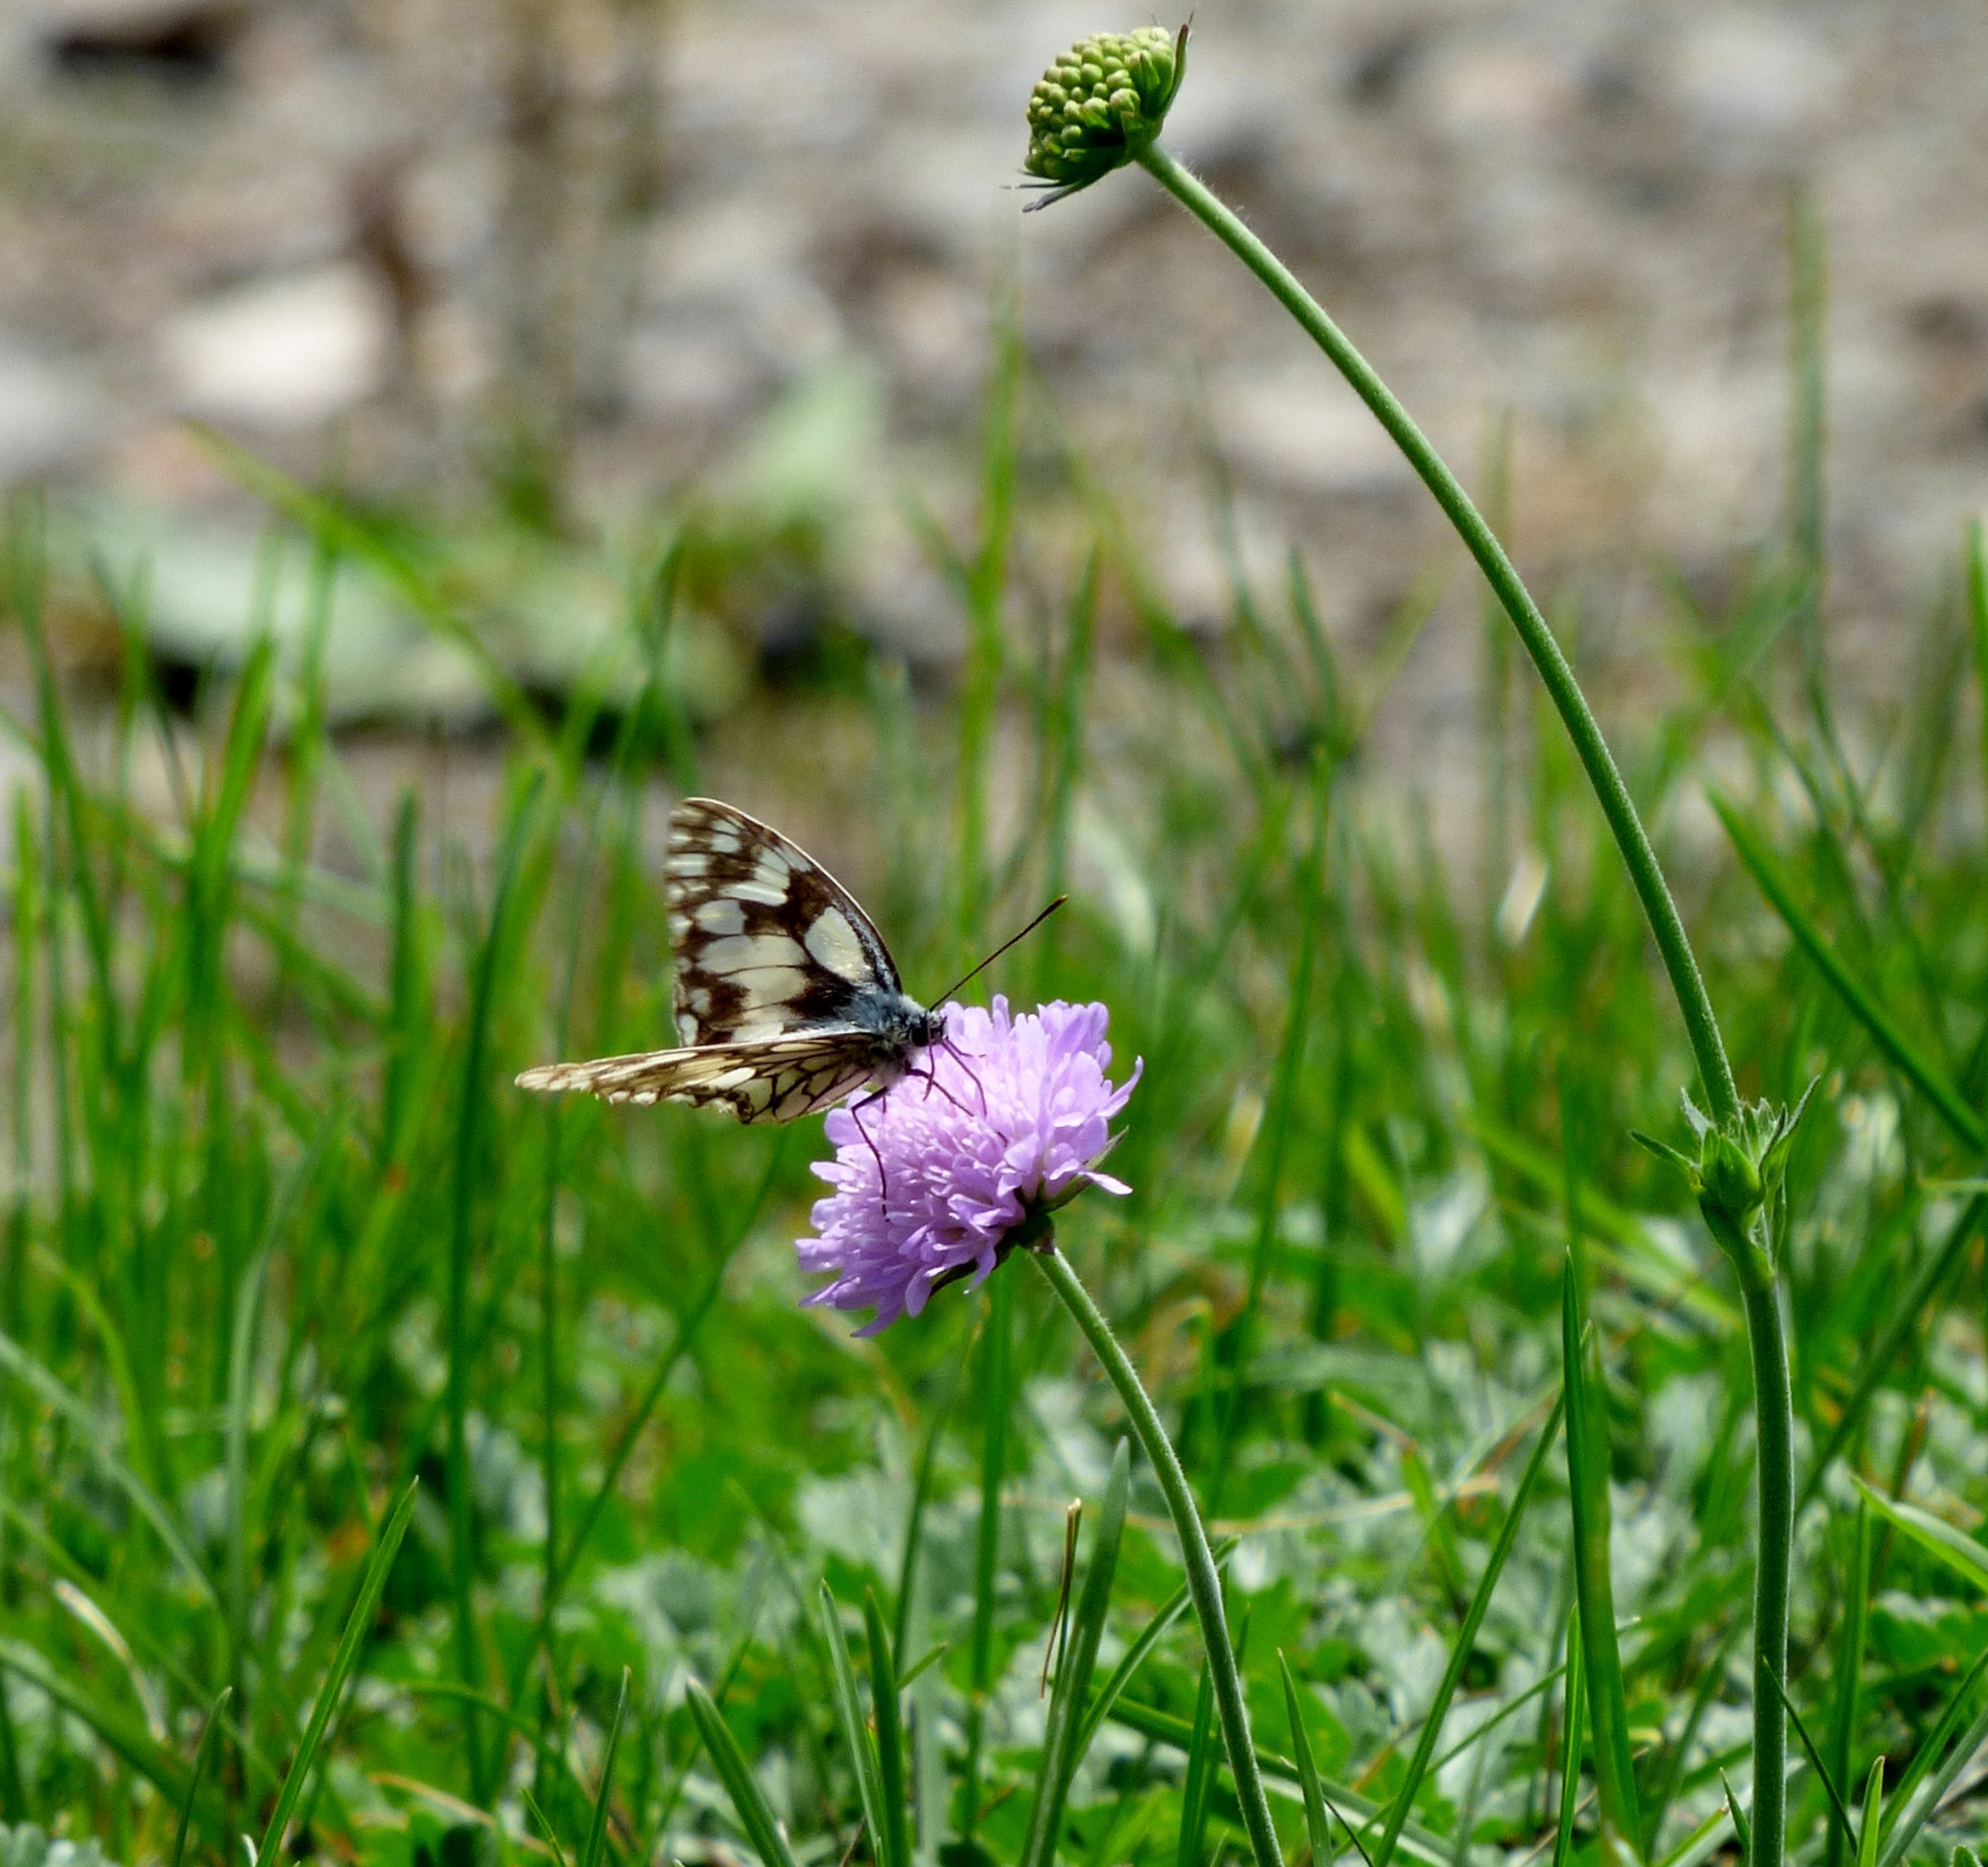
nature, grass, plant, lawn, meadow, prairie, flower, purple, insect, botany, butterfly, flora, fauna, black white, invertebrate, wildflower, nectar, macro photography, flowering plant, grass family, land plant, moths and butterflies